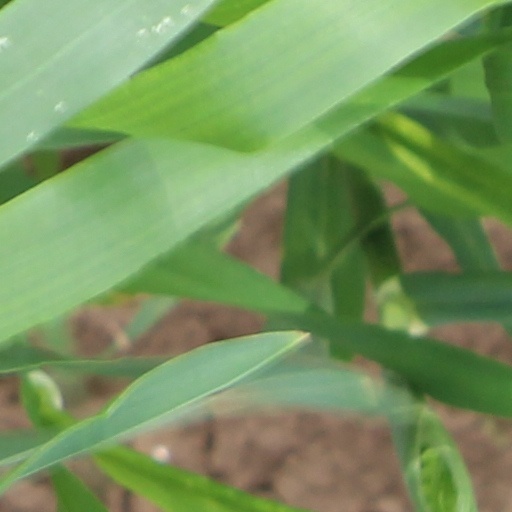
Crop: wheat